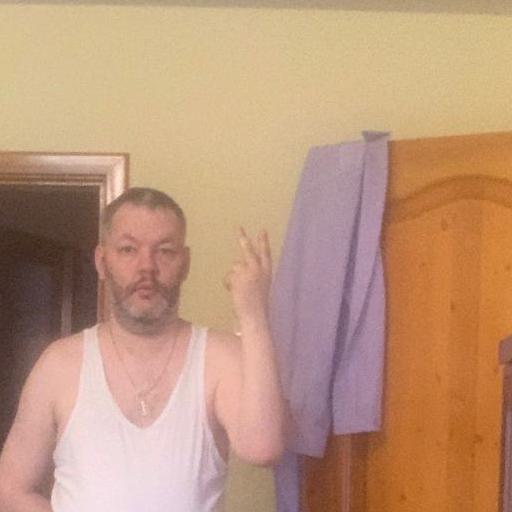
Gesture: peace_inverted